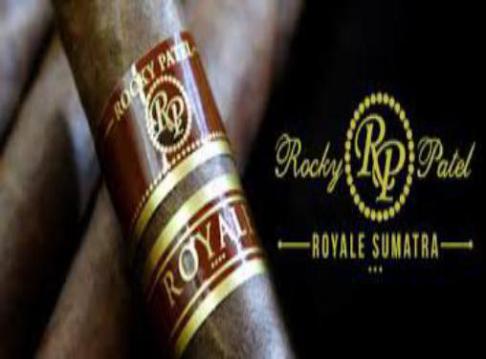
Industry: Necessities